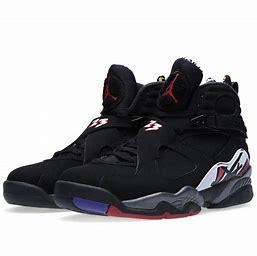
Brand: Jordan
Model: 8 Retro